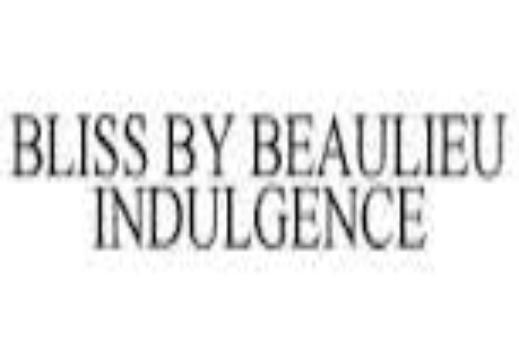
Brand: Beaulieu
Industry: Food